Swedish intervention in the Thirty Years' War

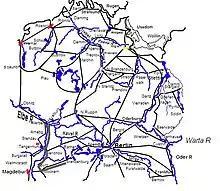
Advance of the Swedes to the Elbe.

The king also ordered the following dispositions to be taken by the army. Banér was entrusted with the center; his forces were stationed at Brandenburg, Rathenow, Potsdam, Bernau and Bützow. Fehrbellin was to be the headquarters.